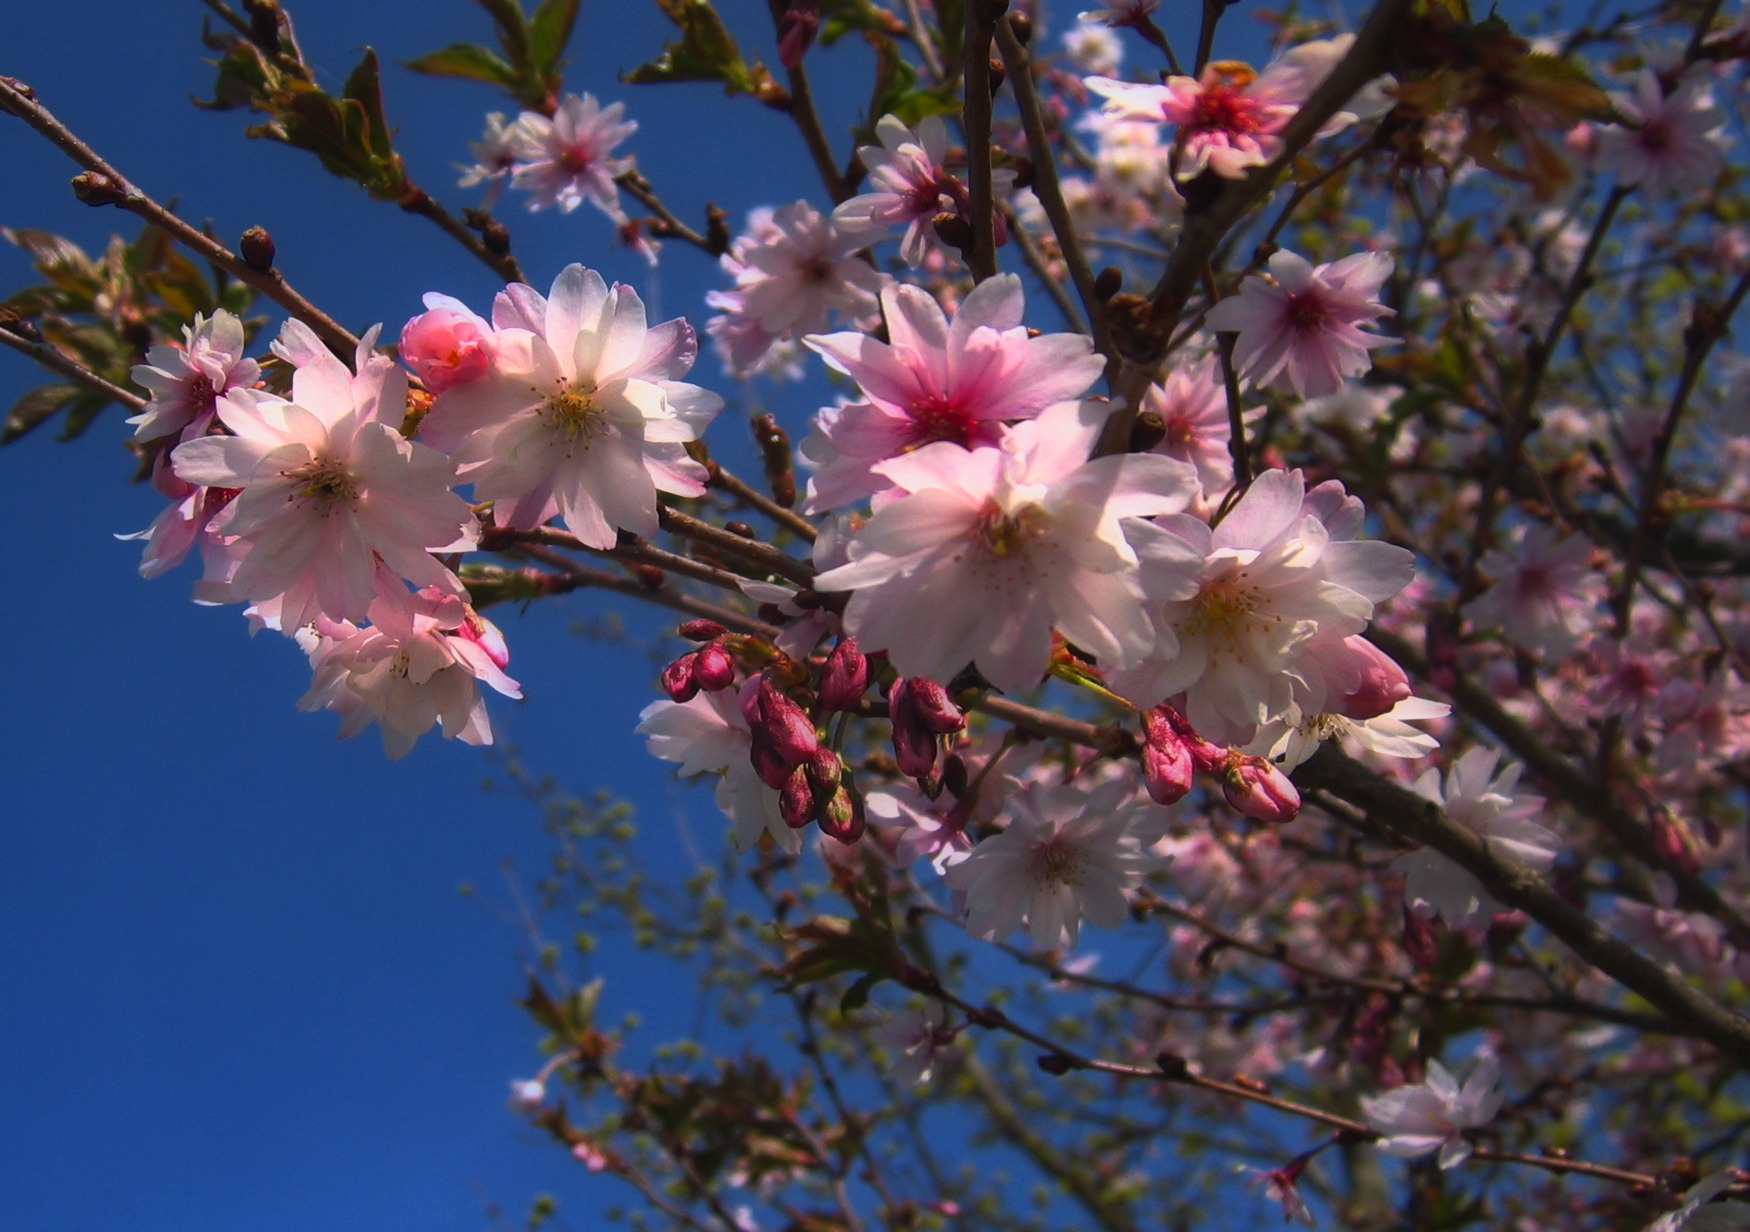
apple, tree, branch, blossom, plant, sky, flower, petal, bloom, spring, produce, botany, blue, pink, flora, cherry blossom, leaves, shrub, cherry, flowering plant, woody plant, land plant